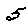
Label: 5